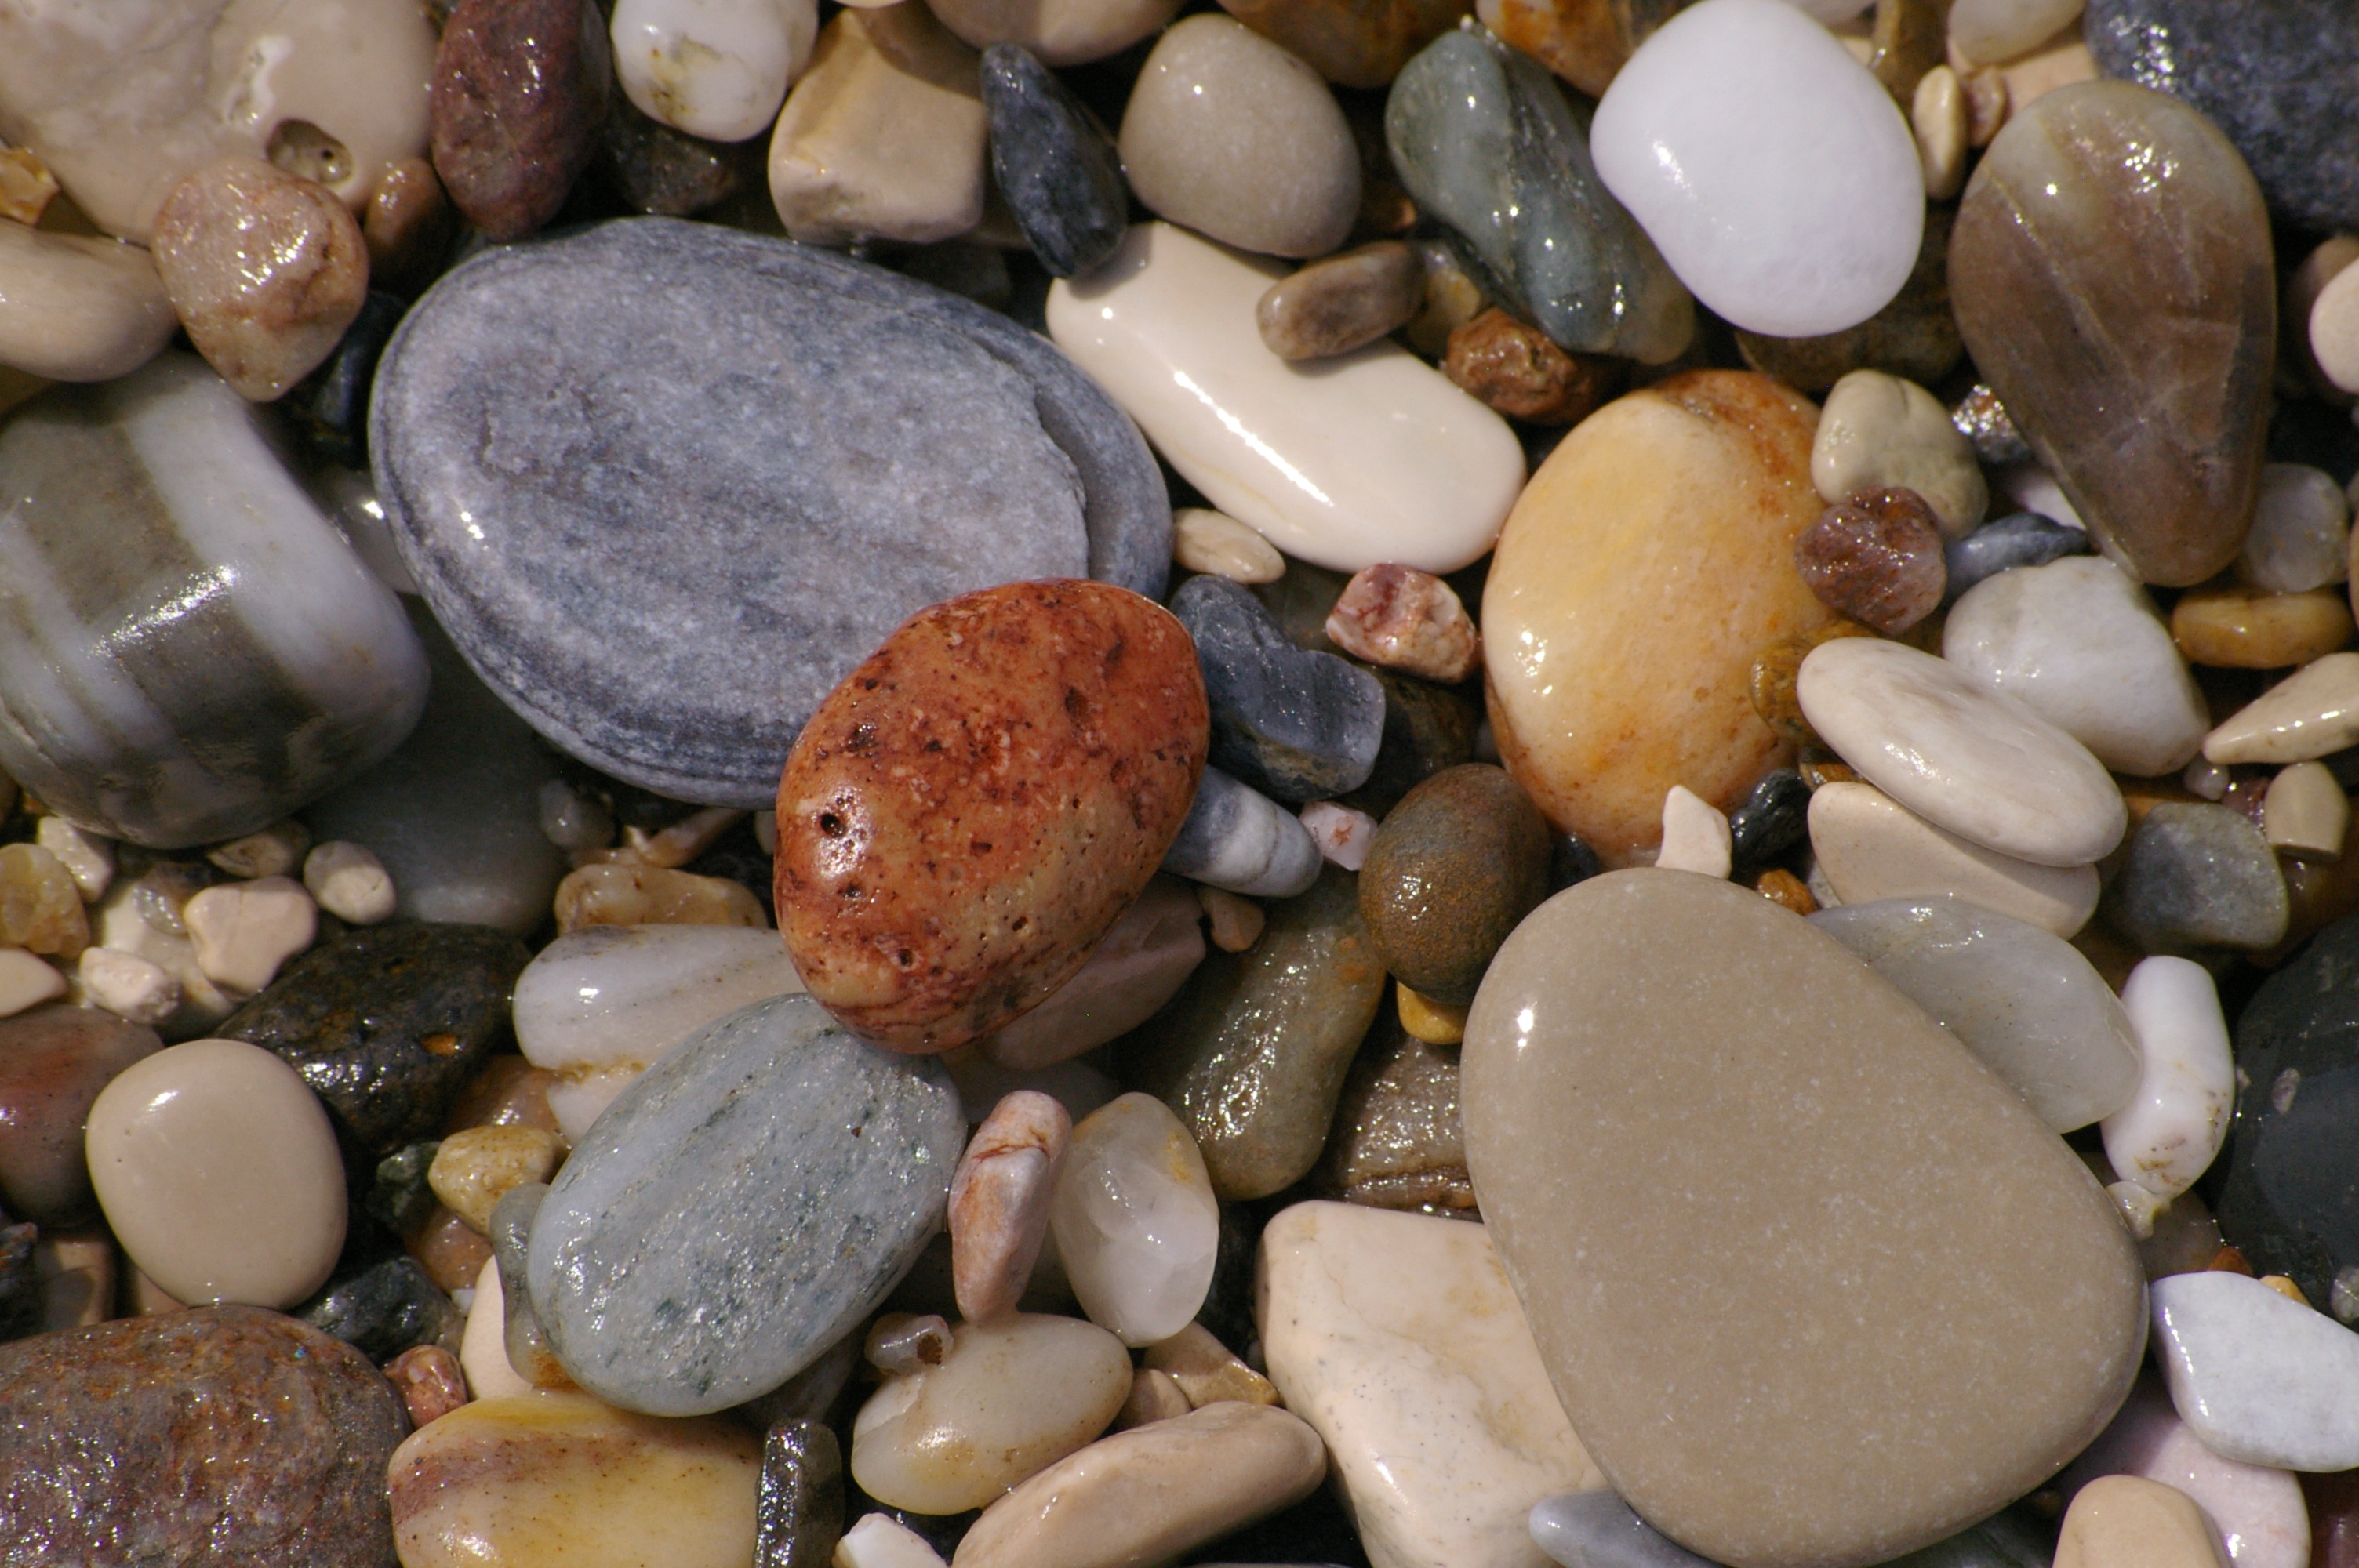
beach, sea, coast, water, nature, rock, summer, travel, pebble, holiday, rest, material, stones, bank, gravel, pebbles, mineral, recovery, steinig